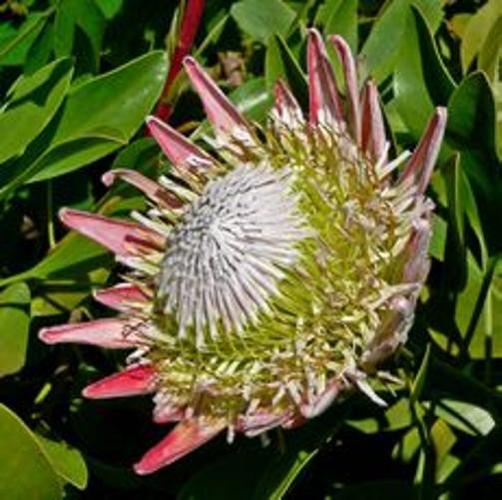
Label: king protea